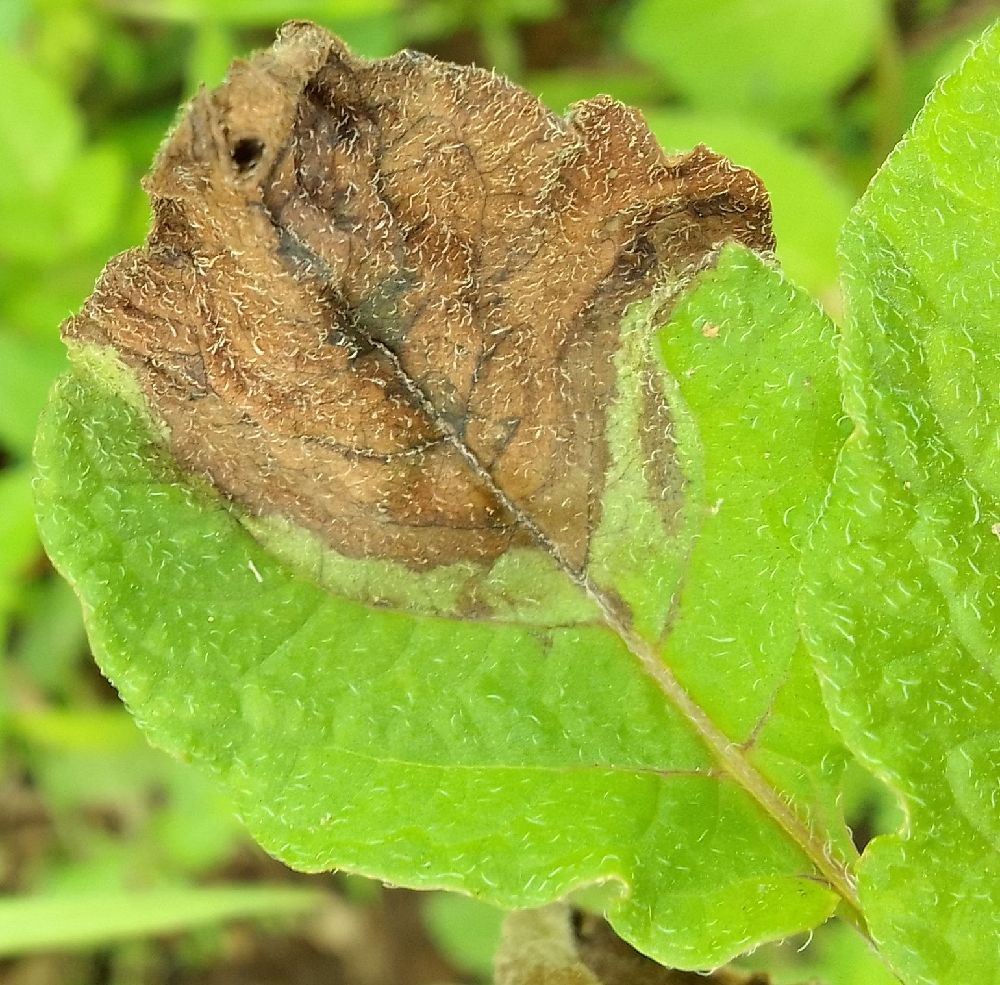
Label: Late blight